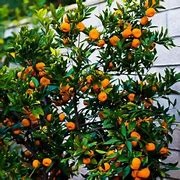
Label: mandarine